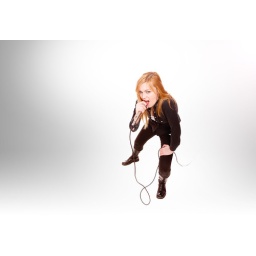
Portrait of female rock singer with microphone in hand